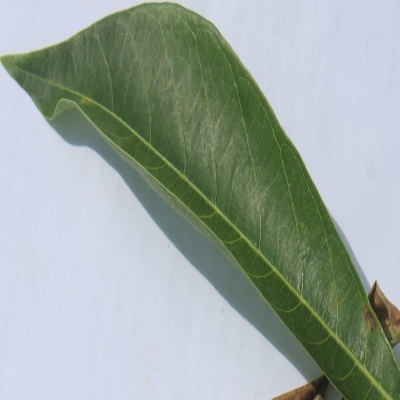
Crop: Cassava
Condition: bacterial blight